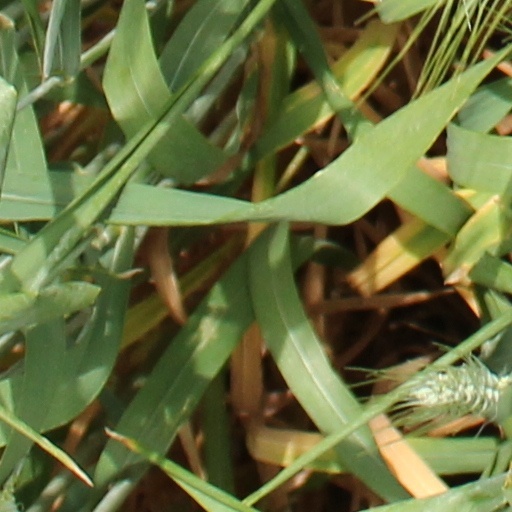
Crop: wheat